Orochi, the Eight-Headed Dragon

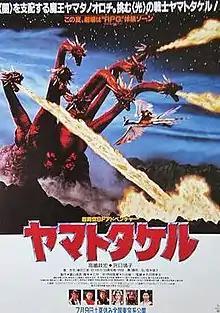
Theatrical release poster

is a 1994 Japanese epic religious fantasy film directed by Takao Okawara and produced by Shogo Tomiyama, with a screenplay by Wataru Mimura. Distributed by Toho and produced under their subsidiary Toho Pictures, the film is based on Japanese mythology, specifically the birth of Shinto. It stars Masahiro Takashima, Yasuko Sawaguchi, Akaji Maro, Yūki Meguro and Saburo Shinoda.